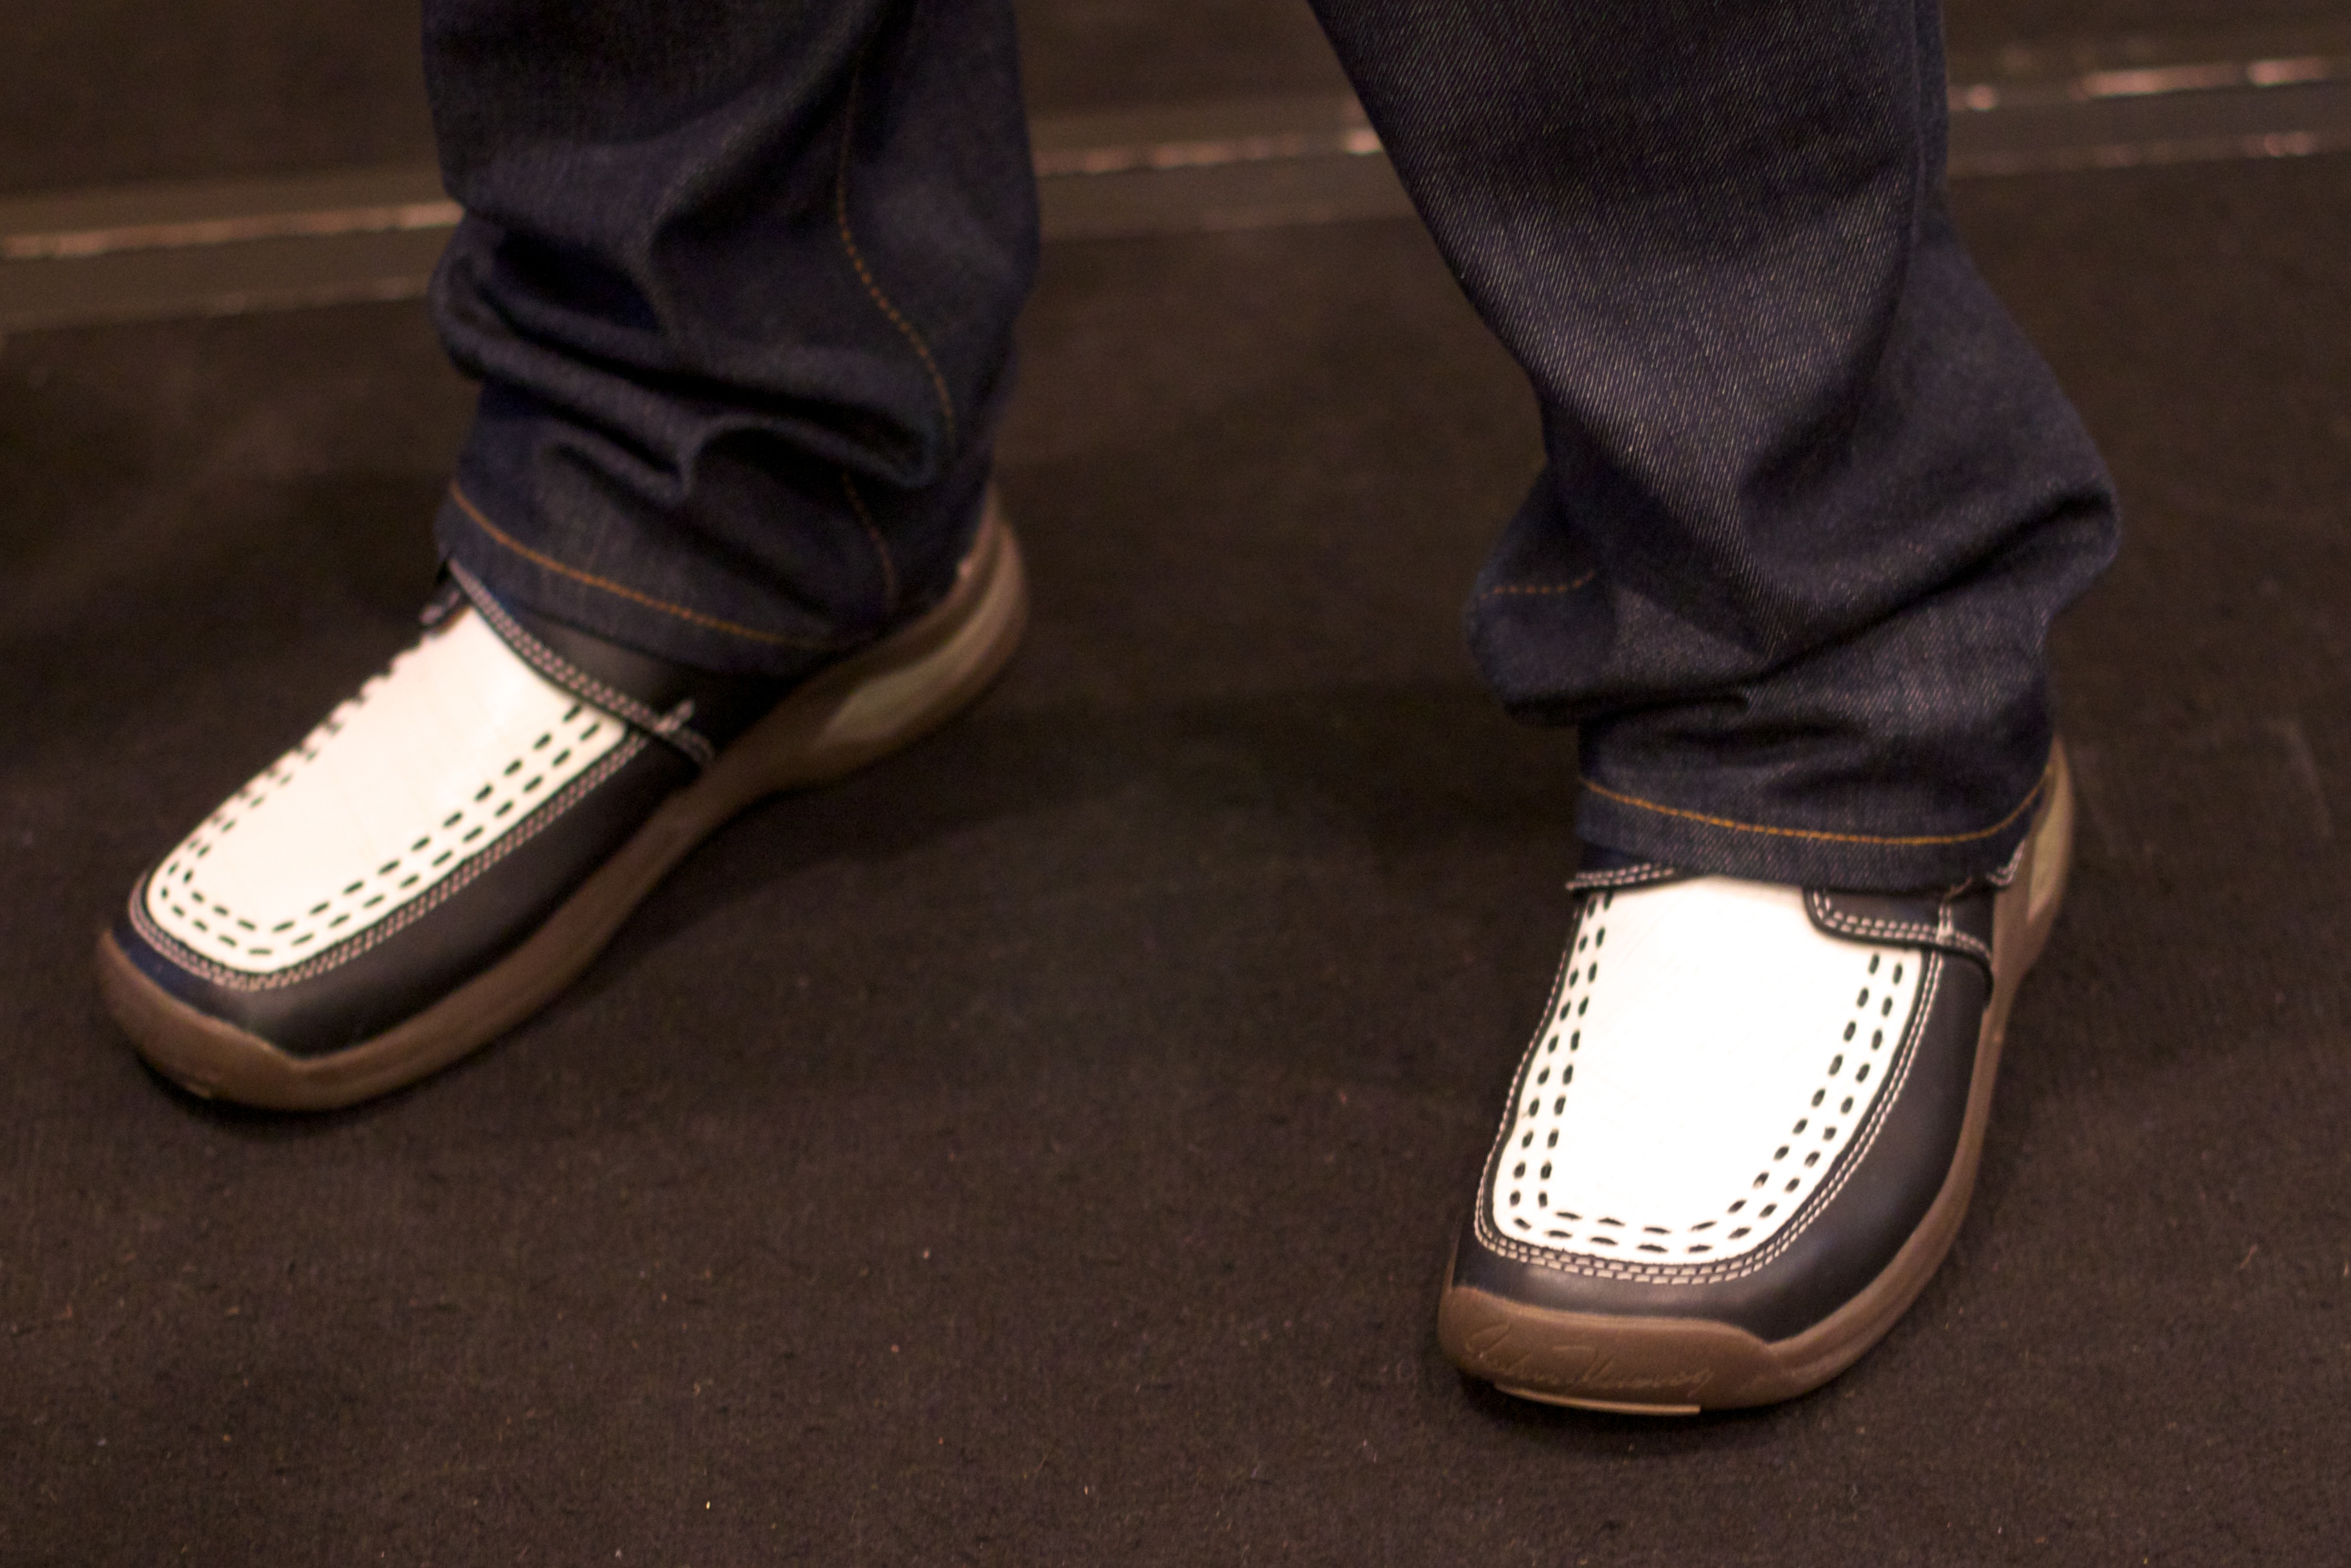
shoe, leather, leg, spring, brown, black, human body, sneakers, footwear, mcn2010, high heeled footwear, outdoor shoe